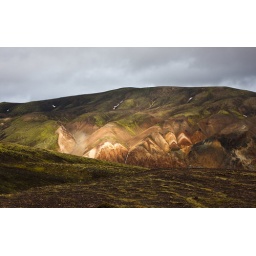
Pictures from the Laugavegur - a trek from Landmannalaugar near central Iceland through the mountains to the coast at Skogar